Daisy Osakue

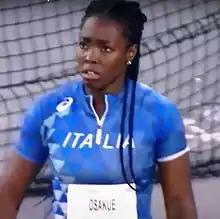
Daisy Osakue in 2019.

Daisy Oyemwenosa Osakue (born 16 January 1996) is an Italian discus thrower who came 5th at the 2018 European Athletics Championships. She competed at the 2020 Summer Olympics, in Discus throw.